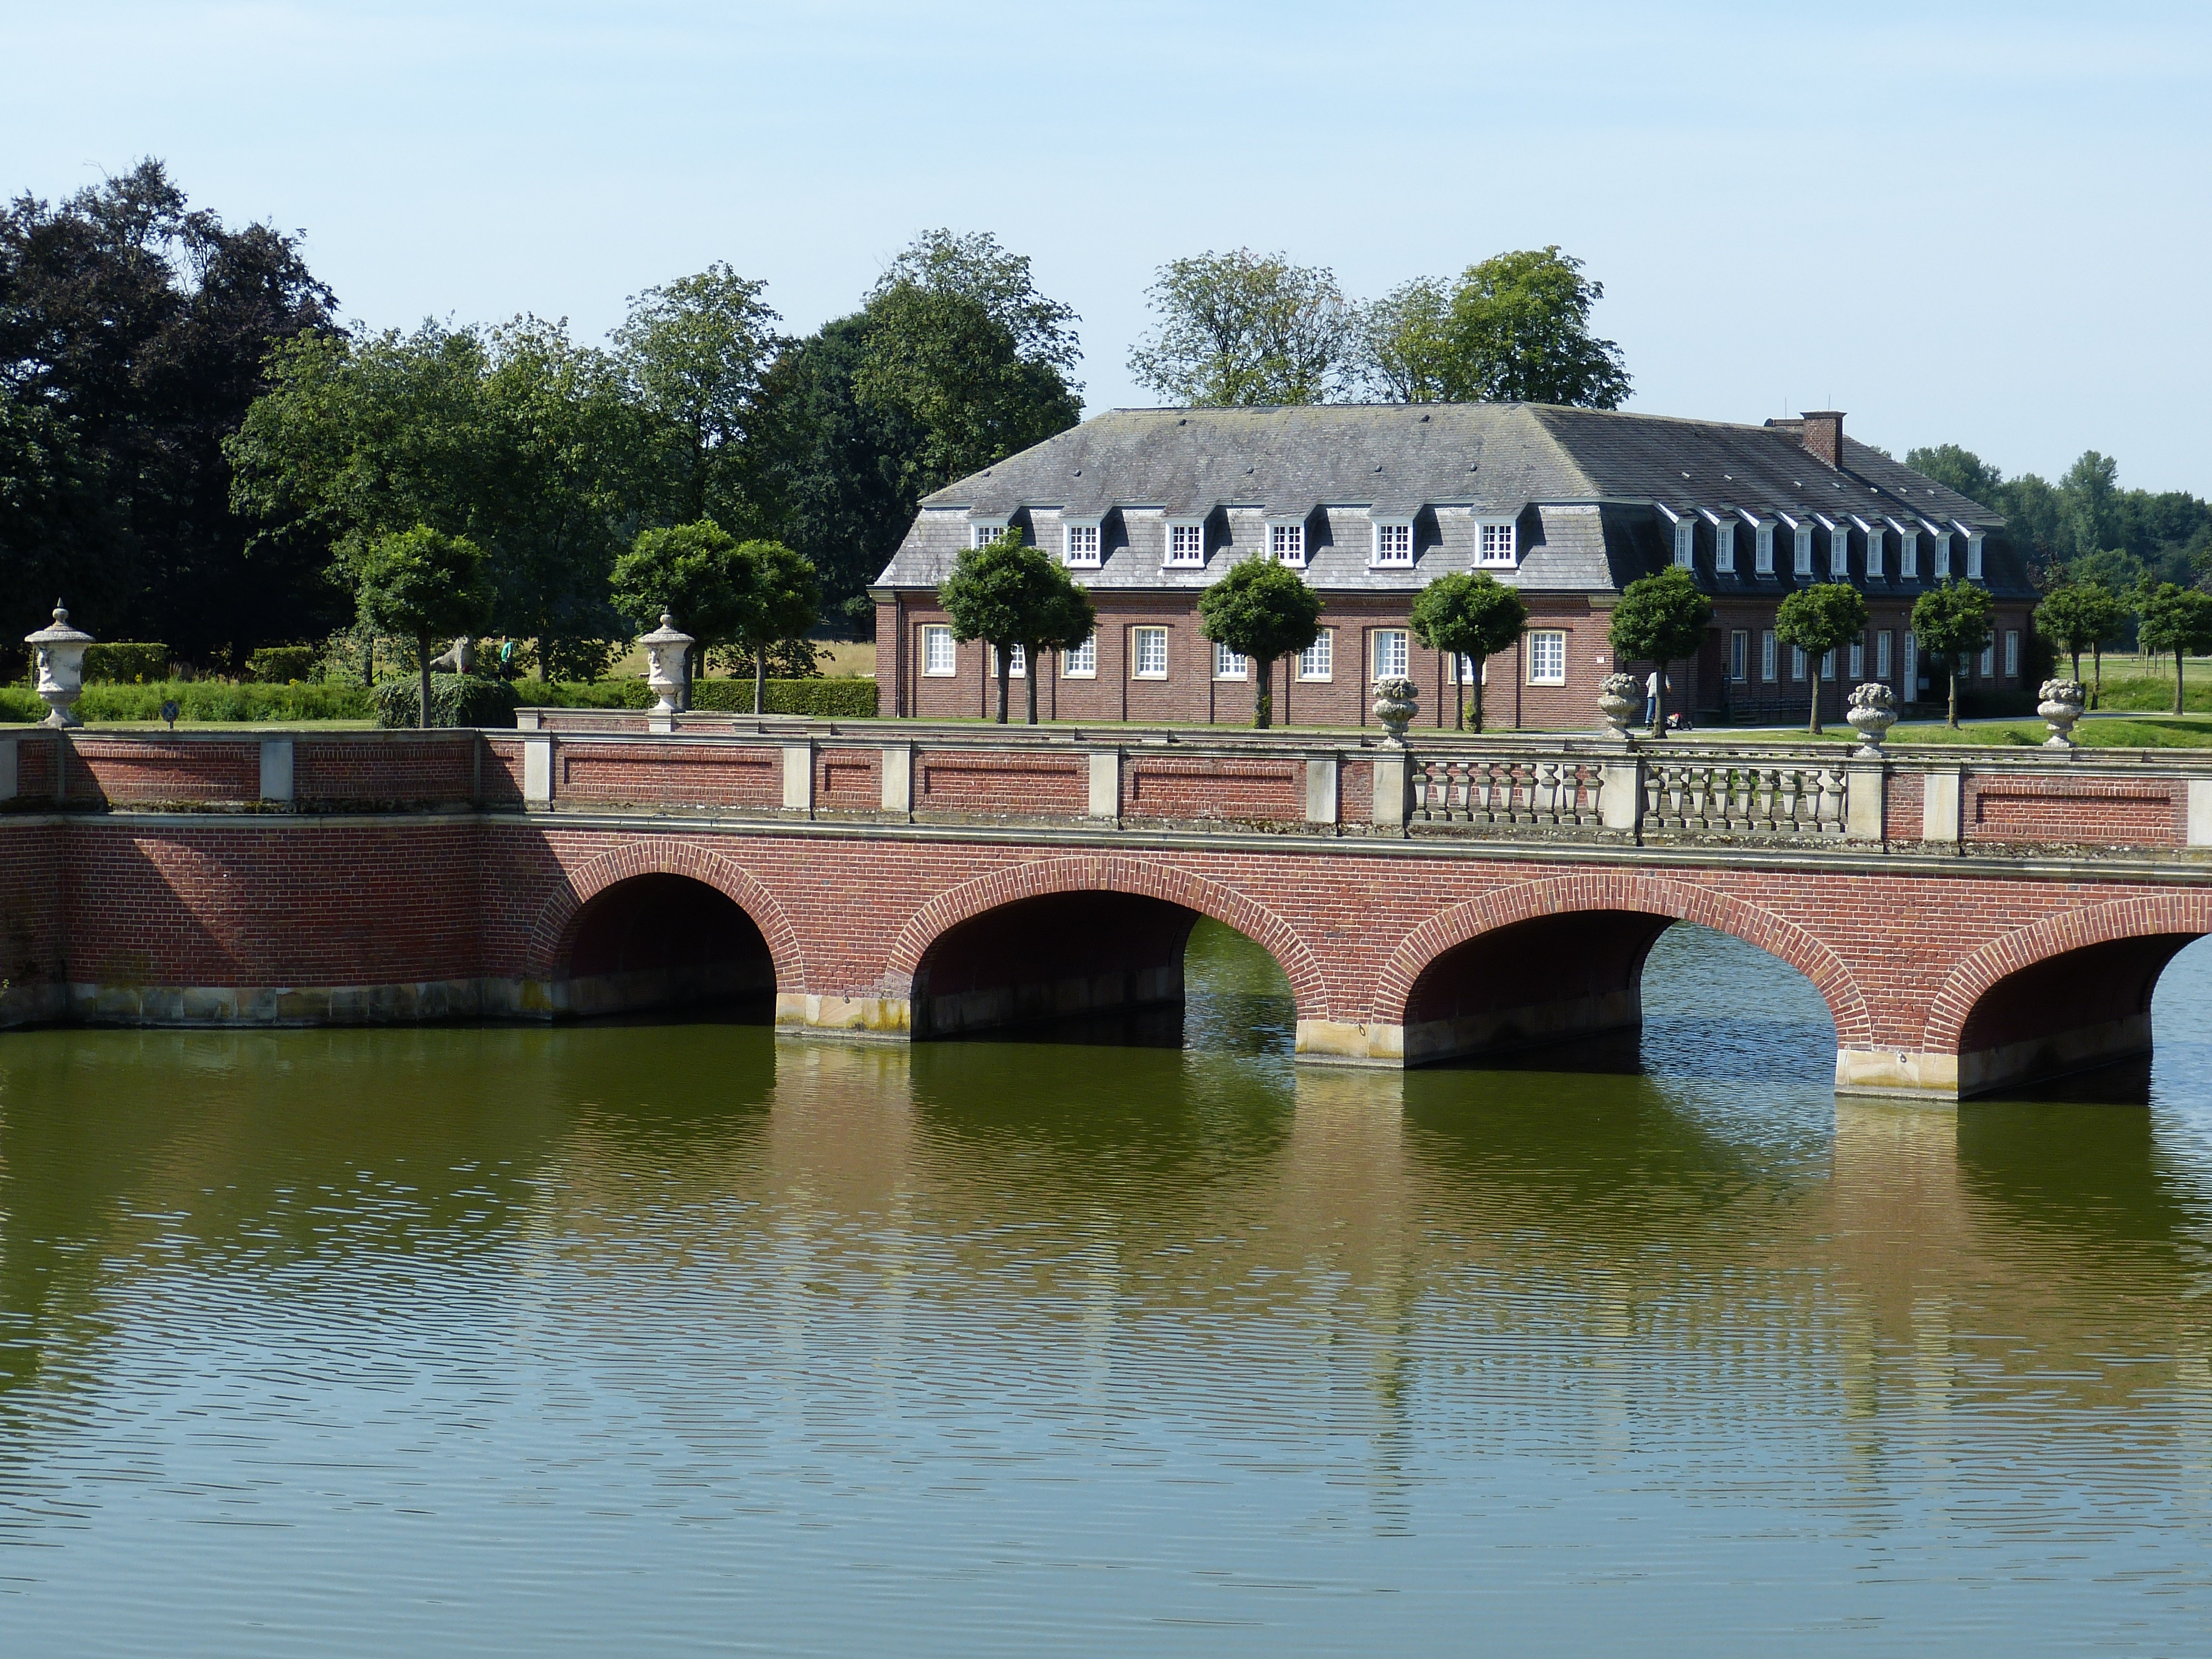
water, bridge, building, palace, river, reflection, park, castle, facade, reservoir, garden, waterway, historically, dig, baroque, m nsterland, moated castle, north churches